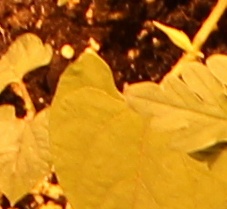
Label: Blackbean